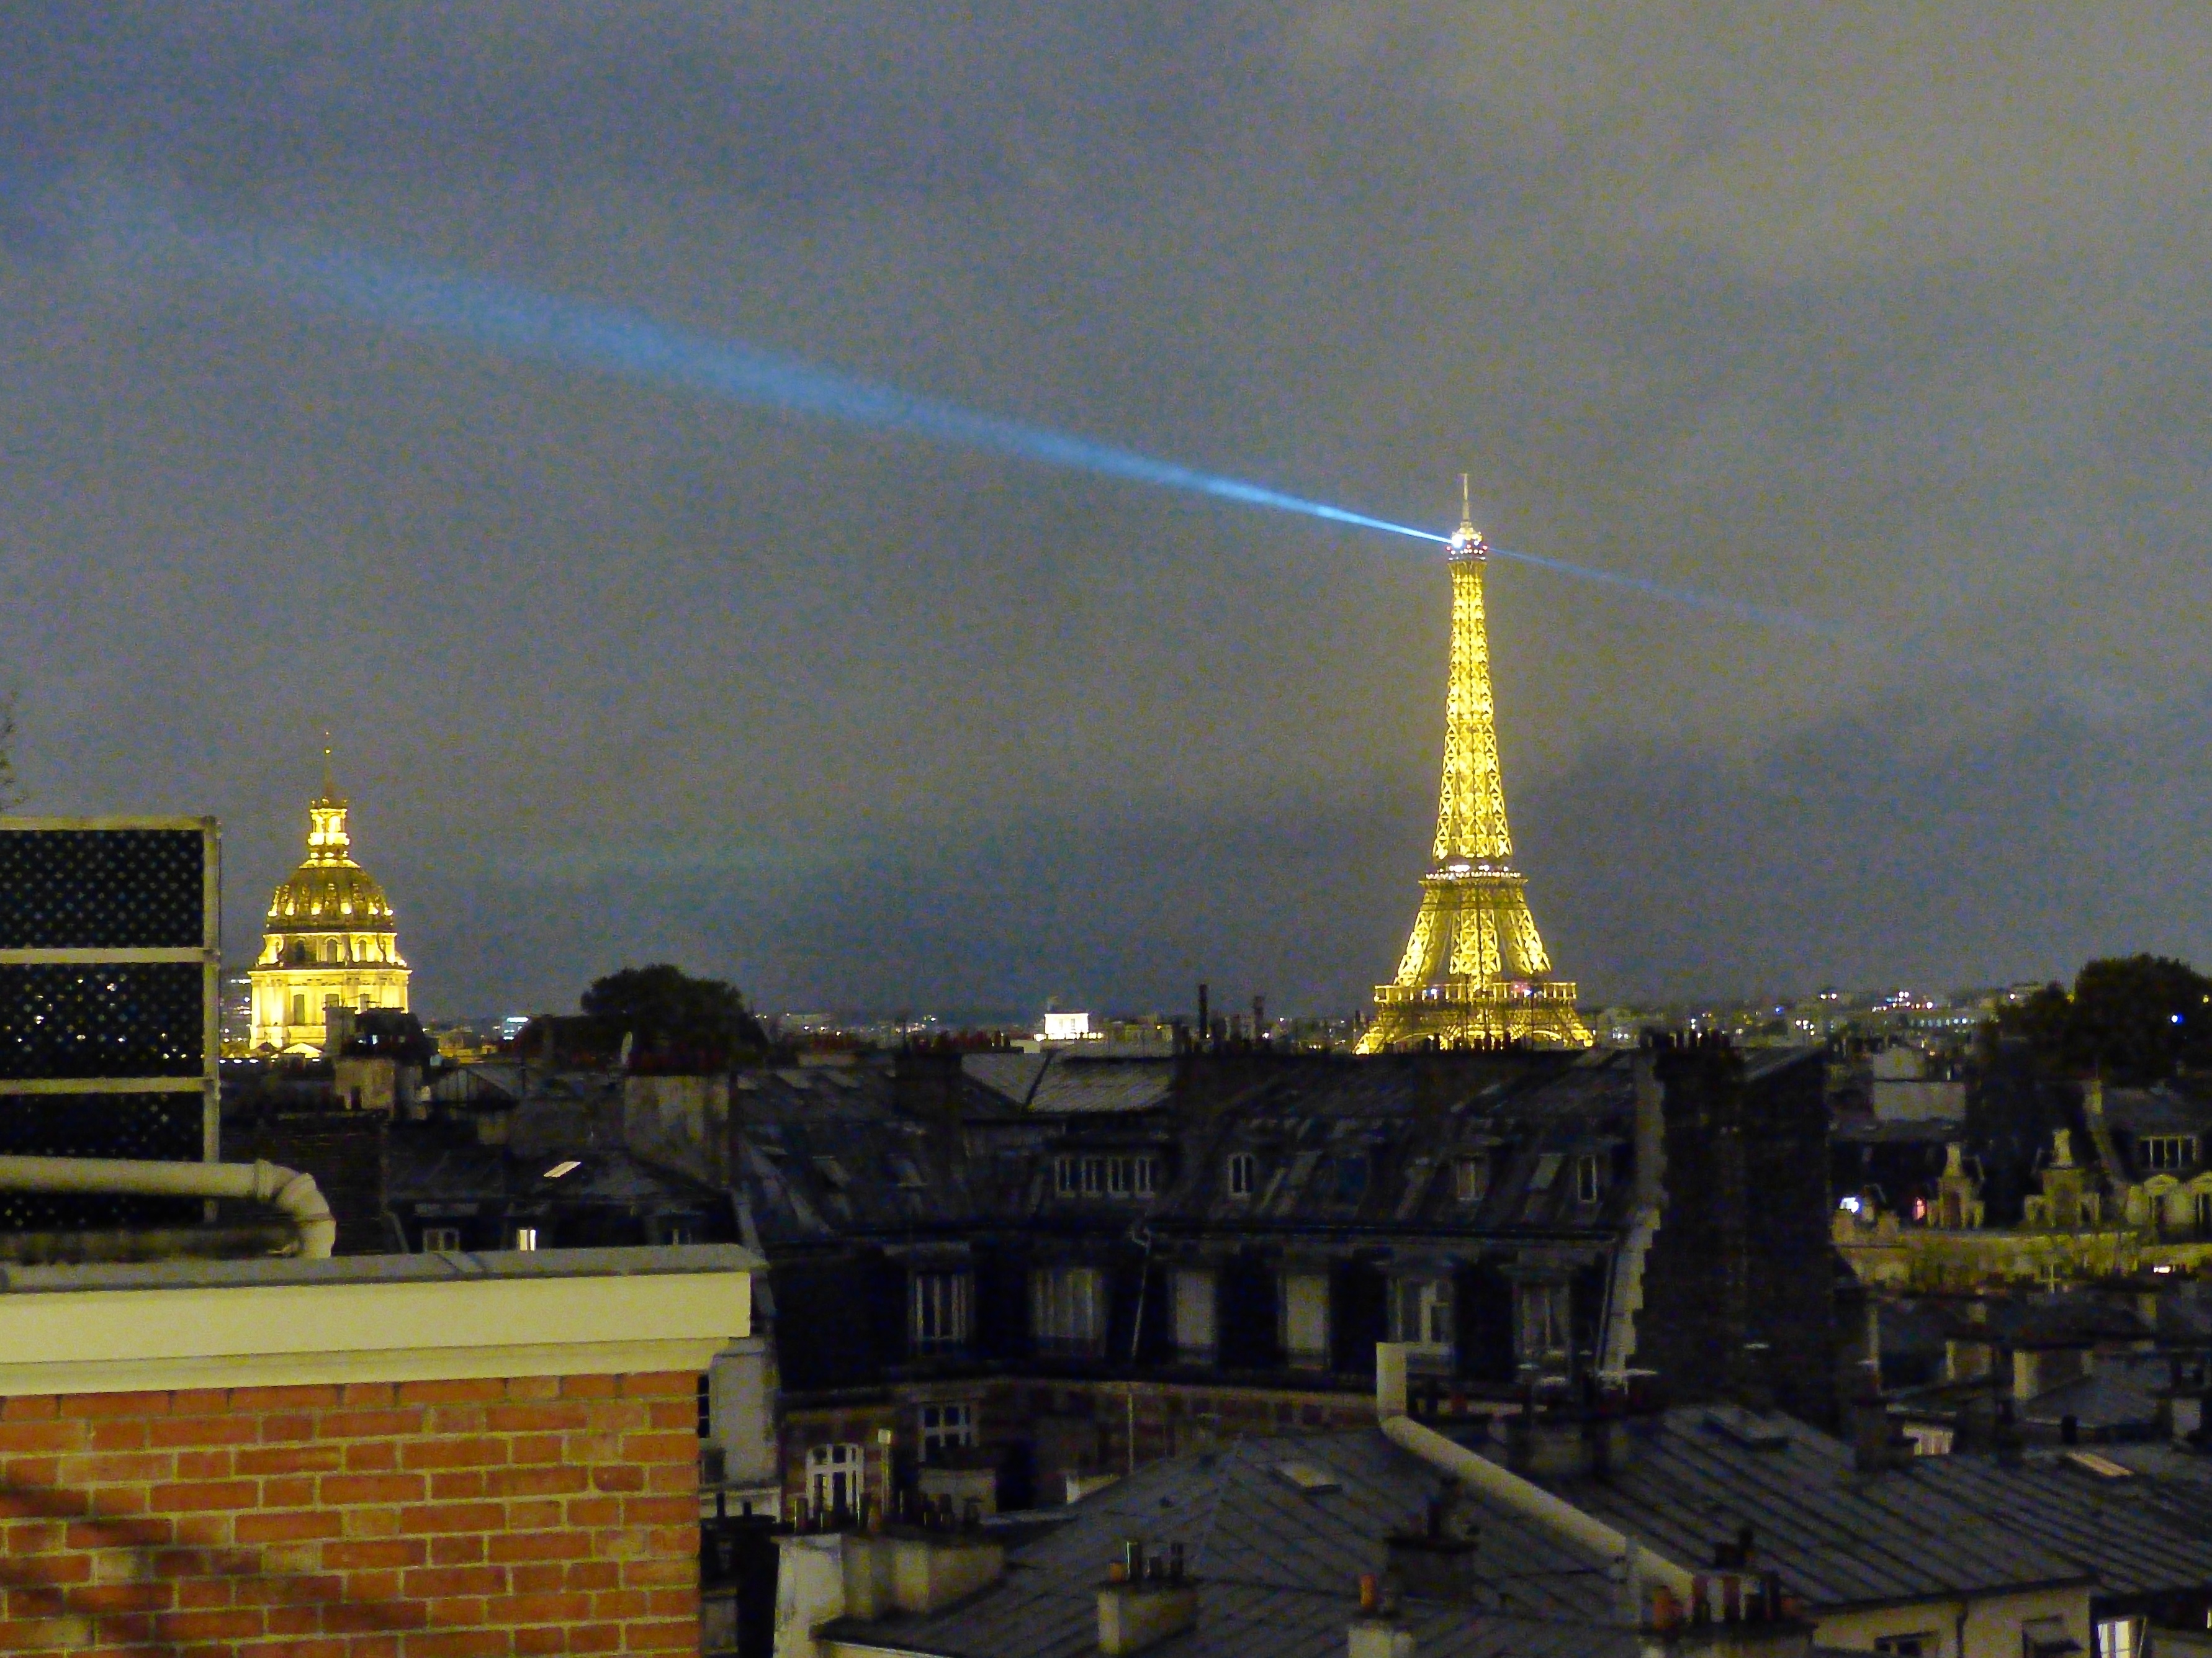
night, city, paris, cityscape, travel, dusk, france, europe, evening, tower, landmark, place of worship, eiffel, hotel, royal, pont, leftbank